Service number

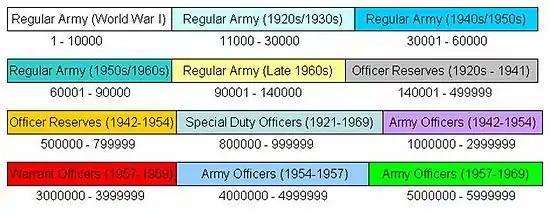

A service number or roll number is an identification code used to identify a person within a large group. Service numbers are most often associated with the military; however, they also may be used in civilian organizations. National identification numbers may be seen as types of service numbers.